1860 civil conflict in Mount Lebanon and Damascus

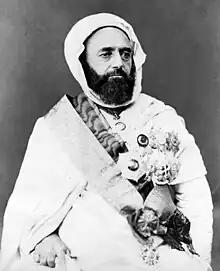
Abd al-Qadir al-Jaza’iri in 1865

Deir al-Qamar had already been captured by Druze forces and its residents had consistently appealed for protection from their friends among the local Druze and from the Ottoman authorities. Nonetheless, following their decisive victory at Zahle, the Druze renewed their assault against Deir al-Qamar on 20 June. In the weeks prior, some of the town's wealthier residents managed to leave for Beirut or gained Sa'id Jumblatt's protection in Moukhtara. However, thousands of Christians remained in Deir al-Qamar and the Druze militiamen were preventing many from leaving. As Druze fighters moved in on the town, ostensibly guarding homes and shops, they proceeded to loot many buildings that had been abandoned by their patrons. The Christian residents did not put up armed resistance against the Druze fighters, and sometime before 20 June the Christians had been disarmed either at the counsel of the district governor Mustafa Shukri Effendi or an Ottoman general from the Beirut garrison named Tahir Pasha. The Ottomans' advice to the Christians regarding disarmament was that it would help in not provoking the Druze.